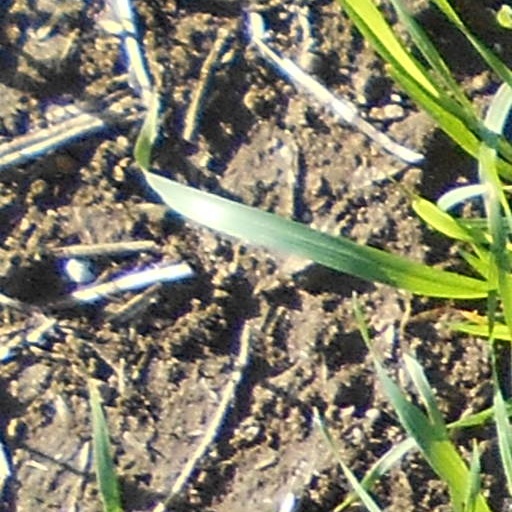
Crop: wheat